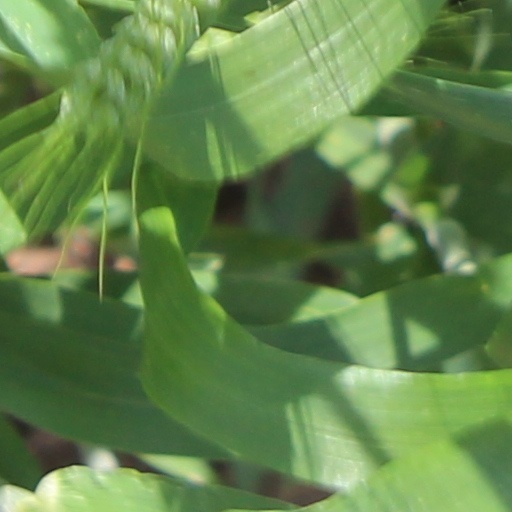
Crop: wheat